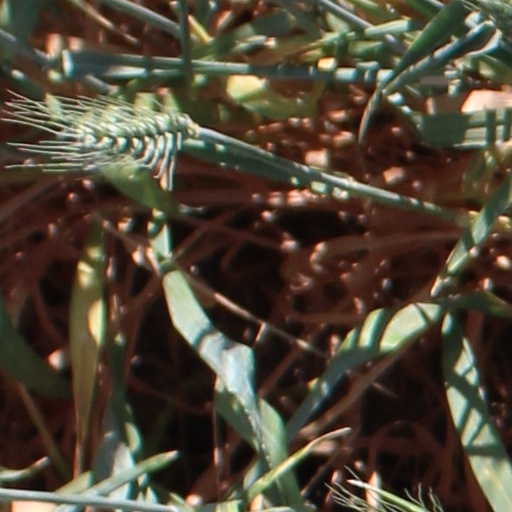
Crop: wheat